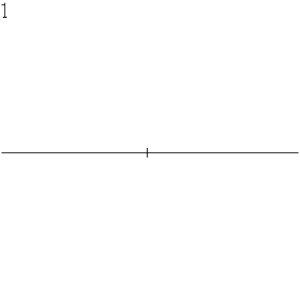
Un octogone est un polygone à huit sommets, donc huit côtés et vingt diagonales.